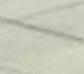
Surface type: concrete plates